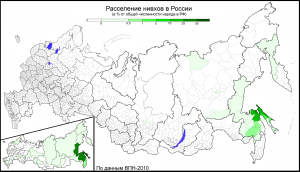
Les Nivkhes sont un peuple indigène de Russie habitant l'estuaire du fleuve Amour et l'île de Sakhaline. Le recensement russe de 1989 a dénombré 4 675 Nivkhes, dont 1 089 parlaient la langue nivkhe, une langue paléo-sibérienne considérée comme un isolat. Toutefois, certains linguistes ont émis l'hypothèse d'une parenté entre les langues altaïques et le nivkhe.